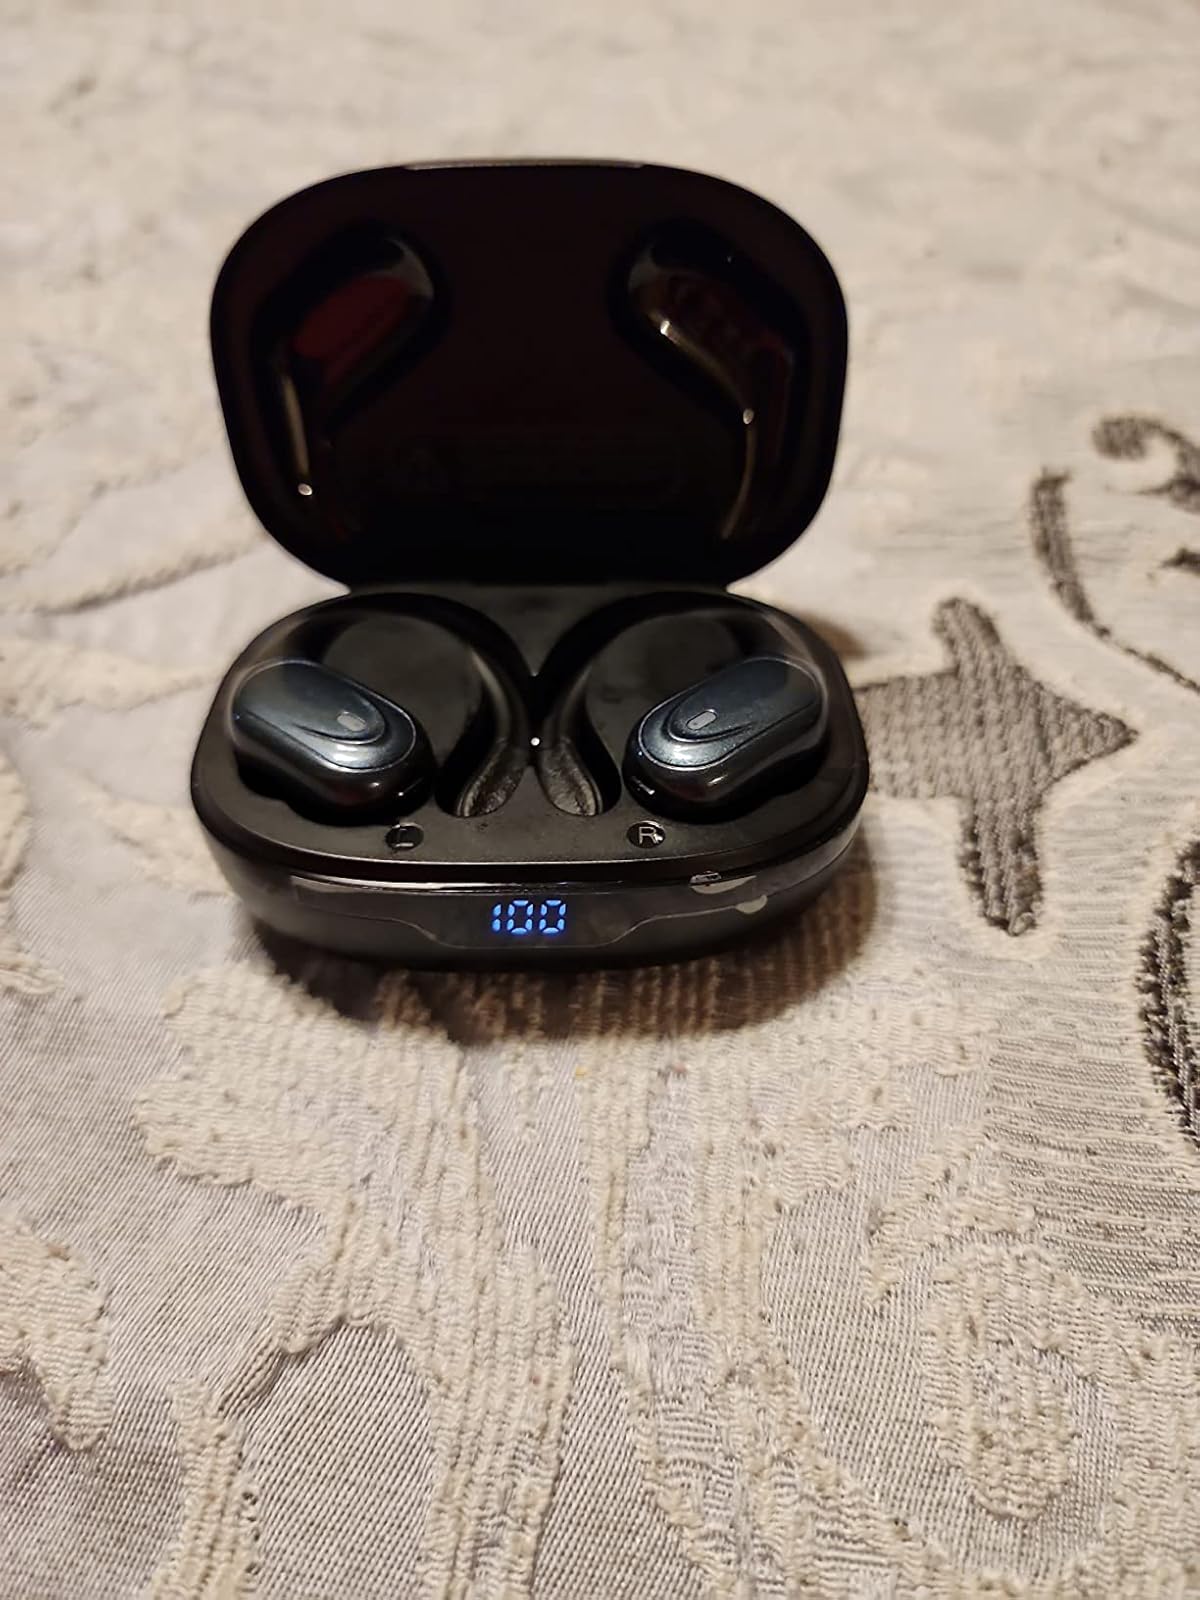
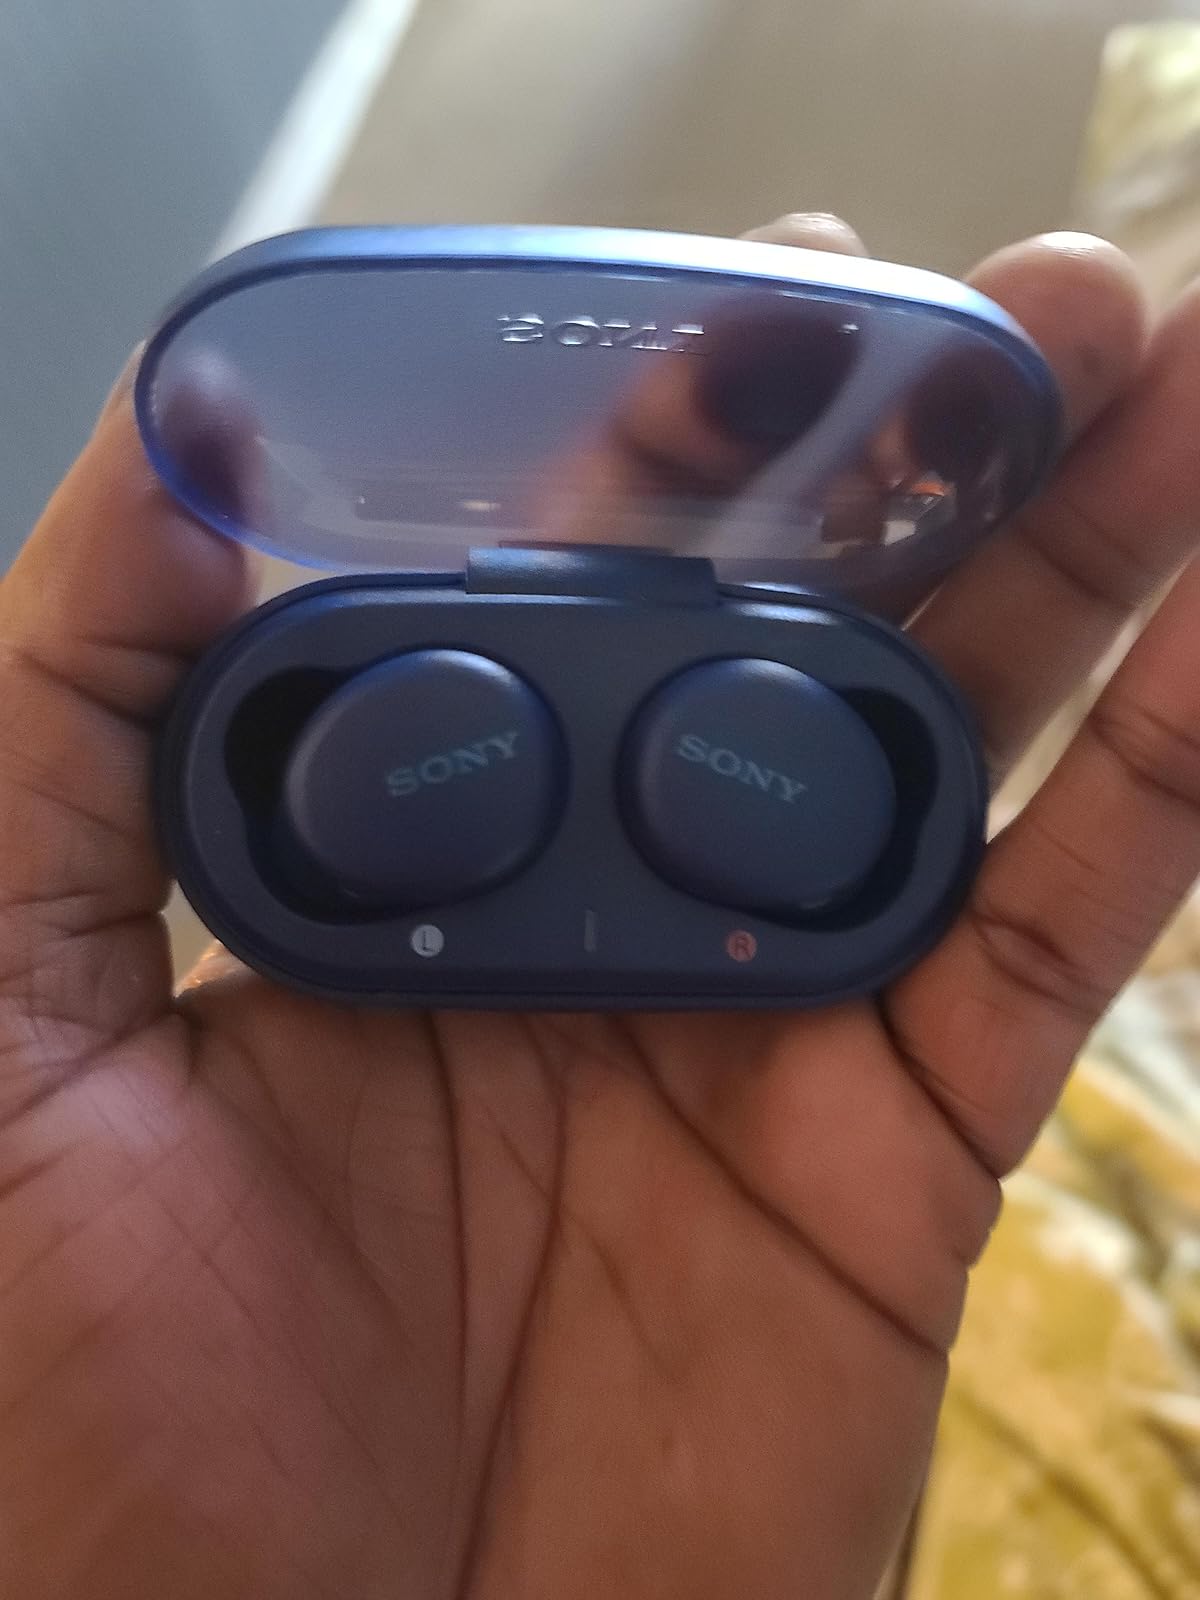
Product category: earbuds
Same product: no